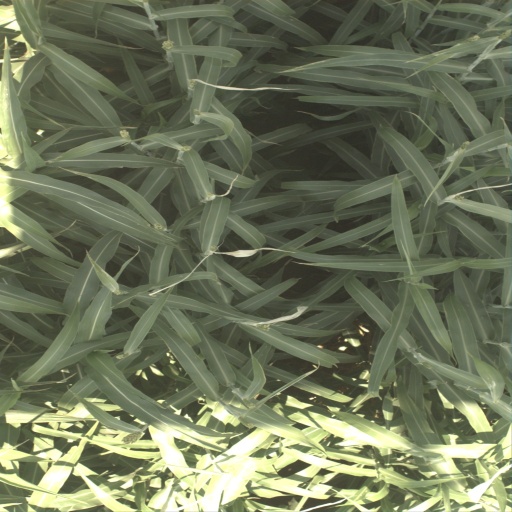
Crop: sorghum